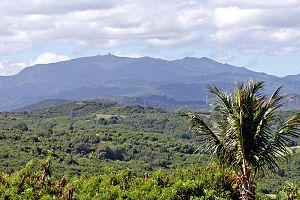
La sierra de Luquillo est un petit massif montagneux prolongeant la cordillère Centrale au nord-est de l'île de Porto Rico dans les Caraïbes. Zone tropicale particulièrement pluvieuse, la sierra abrite la forêt nationale d'El Yunque devenue parc national américain en 1903.